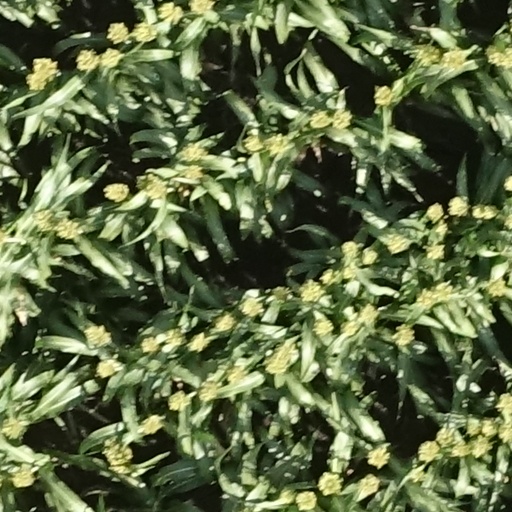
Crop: sorghum